Clarence T. Jones Observatory

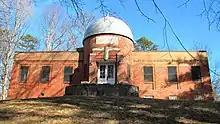

Clarence T. Jones Observatory is an astronomical observatory in Chattanooga, Tennessee (US), owned and operated by University of Tennessee at Chattanooga.